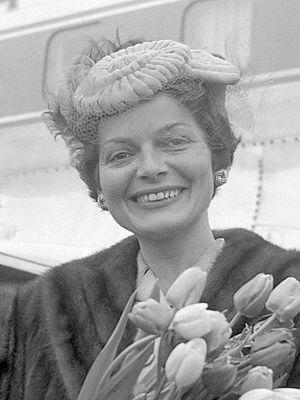
Rosa Mina Schärer, dite Lys Assia, née le 3 mars 1924 à Rupperswil dans le canton d'Argovie et morte le 24 mars 2018 à Zollikerberg dans le canton de Zurich, est une chanteuse suisse.
Le Concours Eurovision de la chanson est un événement annuel organisé par l’UER, l’Union européenne de radio-télévision. Il réunit les membres de l’Union dans le cadre d’une compétition musicale, diffusée en direct et en simultané par tous les pays participants. Depuis 1956, le concours s’est tenu chaque année, sans aucune interruption. Jusqu'à présent, vingt-sept pays et soixante-six interprètes l'ont déjà remporté.